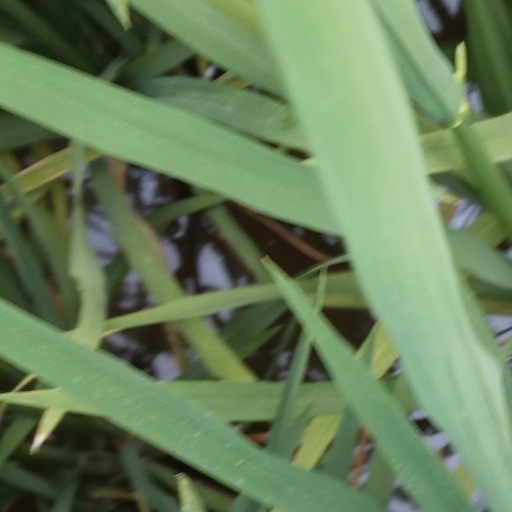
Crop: rice